Jovan Cvijić

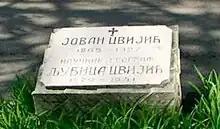
Cvijić's grave

Cvijić taught at the Second Male Grammar School in Belgrade and in the meantime published his first geographical work on the karst landscape in 1889 after a trip to the eastern countryside of Serbia piqued his interest.